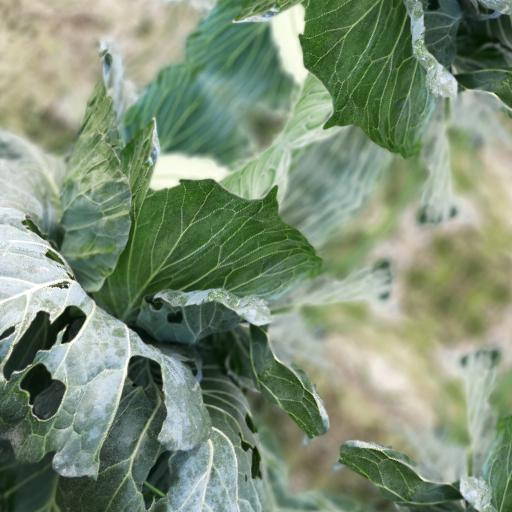
Label: Black Rot